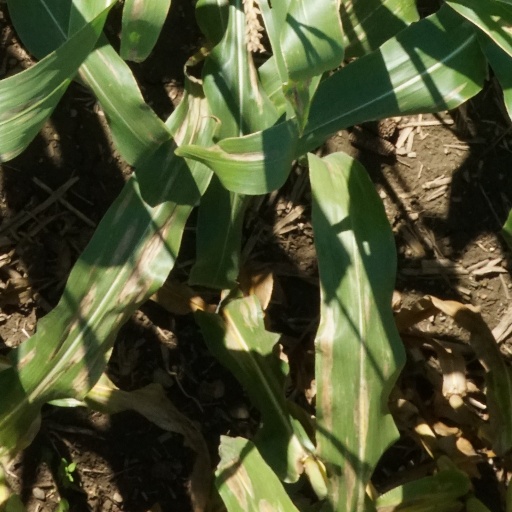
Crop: maize; corn